Traffic in Metro Manila

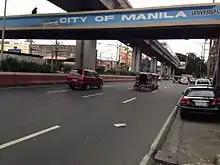
Magsaysay Boulevard is one of the roads where MMDA's truck ban ordinance is being implemented.

Yves Boquet, in his paper "Battling Congestion in Manila: The EDSA Problem", quotes Robert Cervero in saying globalization, outsourcing and relocating much of the manufacturing activities are just some of the other causes that add to the high population in Metro Manila. These activities are mainly responsible for the influx that was previously mentioned. These activities are creating the job that appeal to people in the province to make the move.